United Nations Security Council Resolution 1680

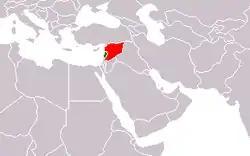
Lebanon (green) and Syria (red)

United Nations Security Council Resolution 1680, adopted on May 17, 2006, after recalling previous resolutions on Lebanon, including 425 (1978), 426 (1978), 520 (1982), 1559 (2004) and 1655 (2005), the Council strongly encouraged Syria to respond positively to Lebanon's request to delineate borders and establish diplomatic relations, with the purpose of asserting Lebanon's sovereignty, territorial integrity and political independence.